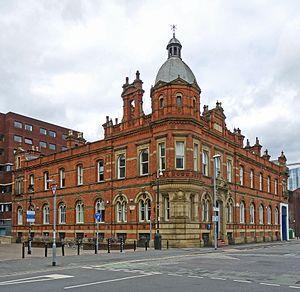
L'université métropolitaine de Manchester est une université du nord-ouest de l'Angleterre.